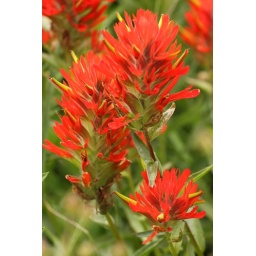
These gorgeous orange paintbrush flowers were growing in Paradise Park on Mt. Hood.